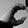
ASL letter: C